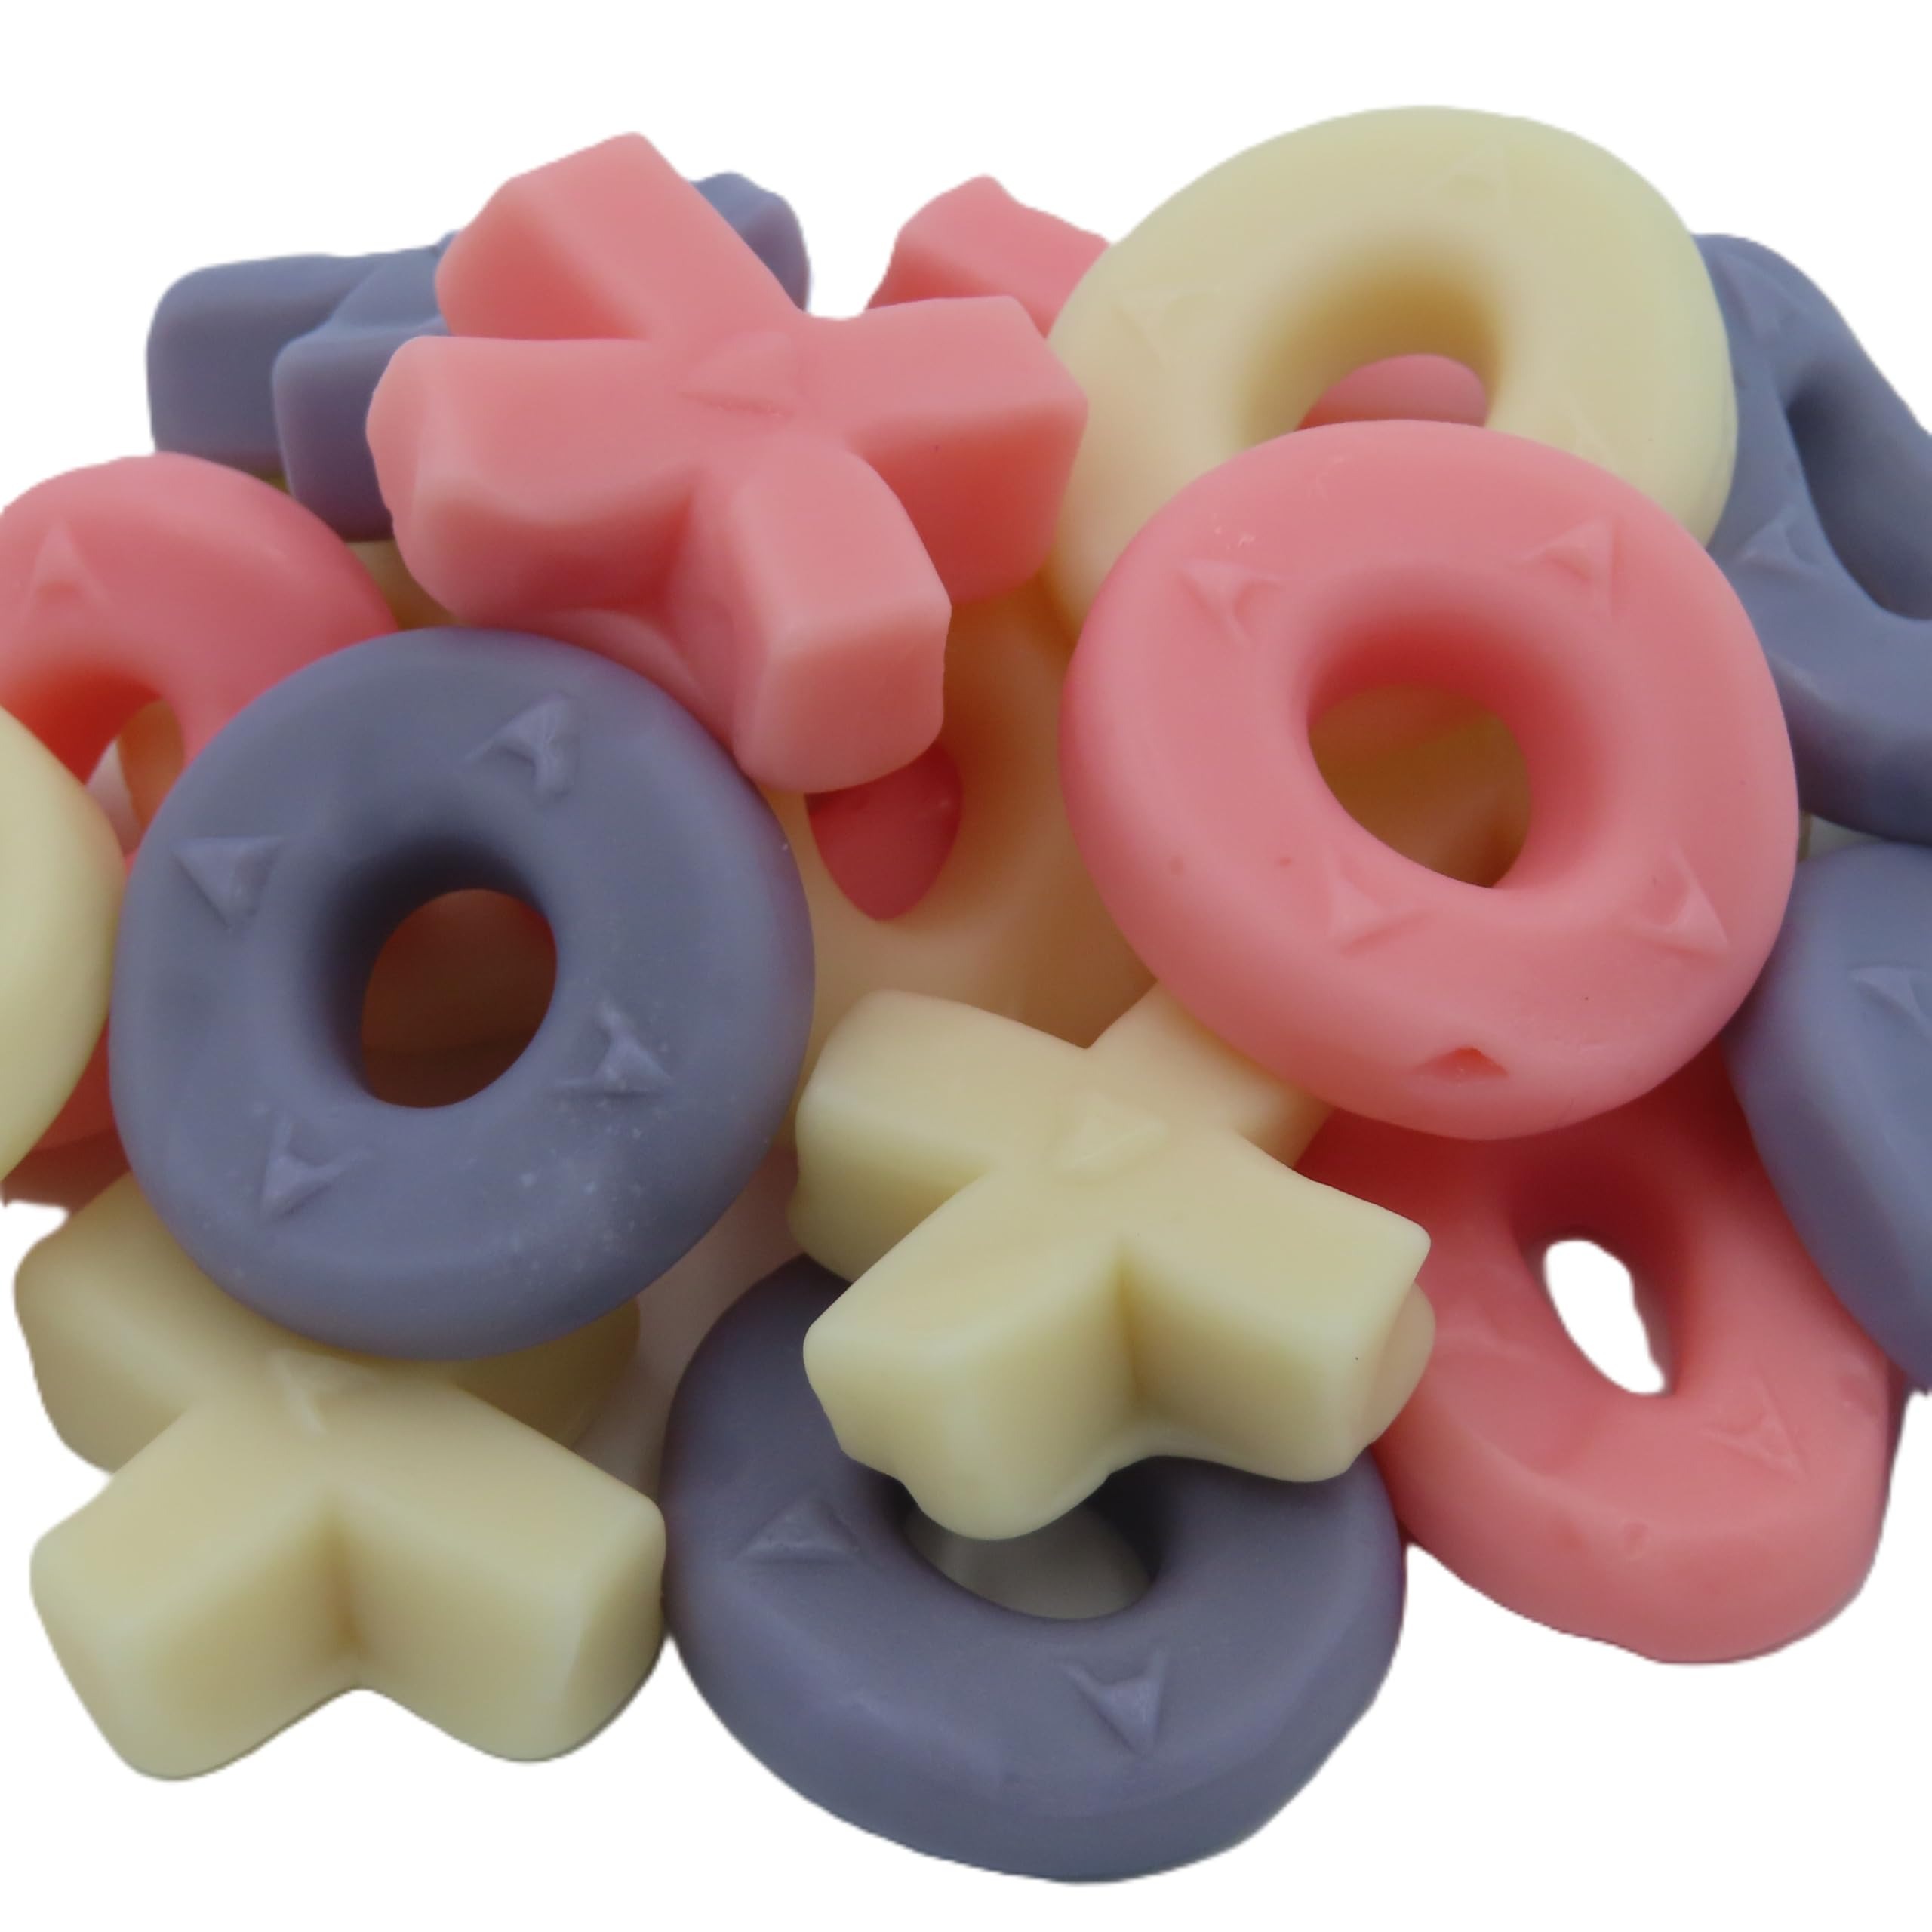
Item Name: Beulah's Gummy Hugs and Kisses, 10 Pounds, 600 Pieces
Bullet Point 1: Soft and Chewy Gummies
Bullet Point 2: X and O Letters
Bullet Point 3: Pink, Violet, and White Colors
Product Description: Dive into a world of sweetness with Gummy Hugs and Kisses. Each piece is a delightful blend of fruity flavors, perfect for sharing love and joy with every bite. Available for purchase at Beulah’s Candyland.
Value: 160.0
Unit: Ounce

Price: 58.59